Tom McDermott (musician)

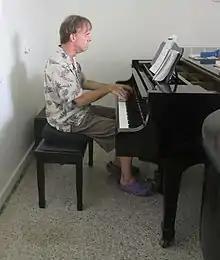
McDermott in 2015

Tom McDermott is a pianist and composer born in St. Louis, Missouri in 1957. He began studying piano at age seven, became a professional musician at 16, and received a Master of Music degree from Washington University in St. Louis in 1982. Two years later he moved to New Orleans and became noted for the styles of music associated with that town, especially traditional jazz and New Orleans R&B. He was in the group Dukes of Dixieland through much of the 1990s. In 1994 he co-founded and wrote arrangements for the innovative brass band the New Orleans Nightcrawlers. He has released 17 CDs as a leader, and has received praise from "The New York Times", "Rolling Stone", the "Los Angeles Times" and other publications. Since 2001 he has devoted much time travelling to Brazil, where he has studied and recorded choro music.